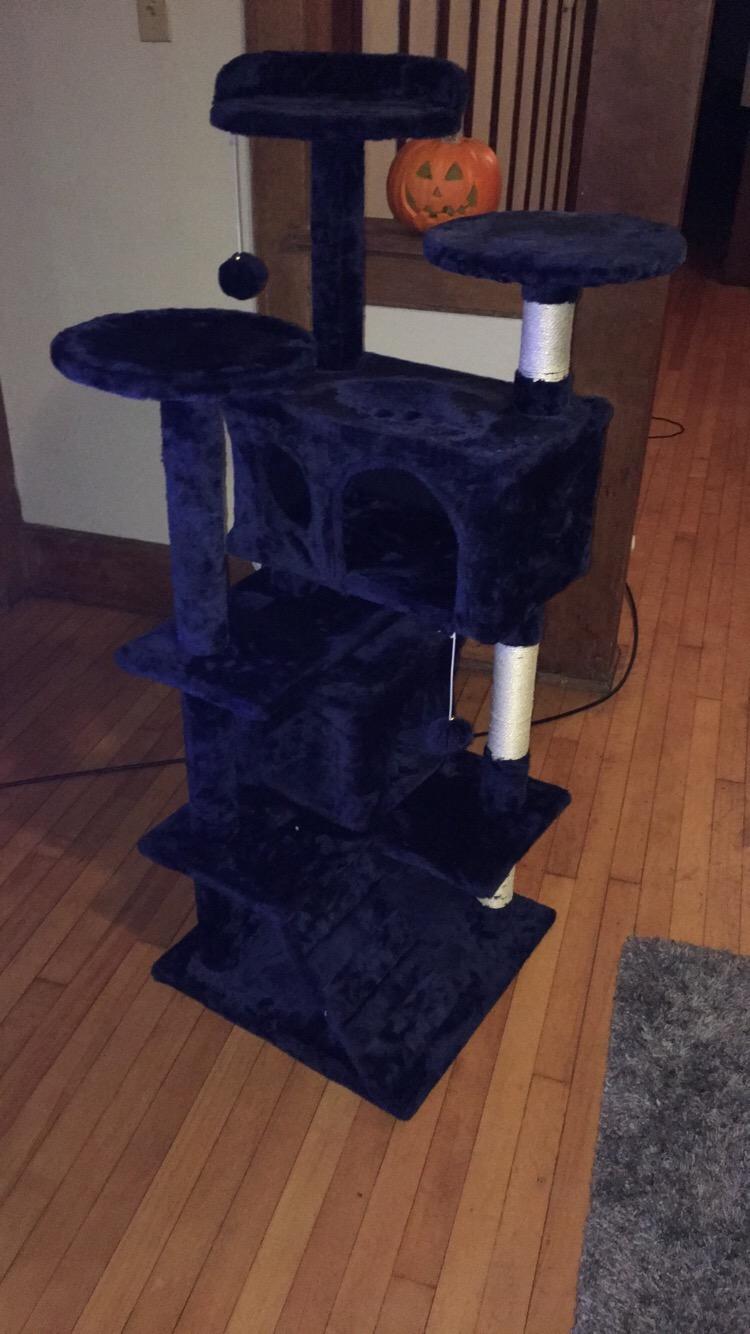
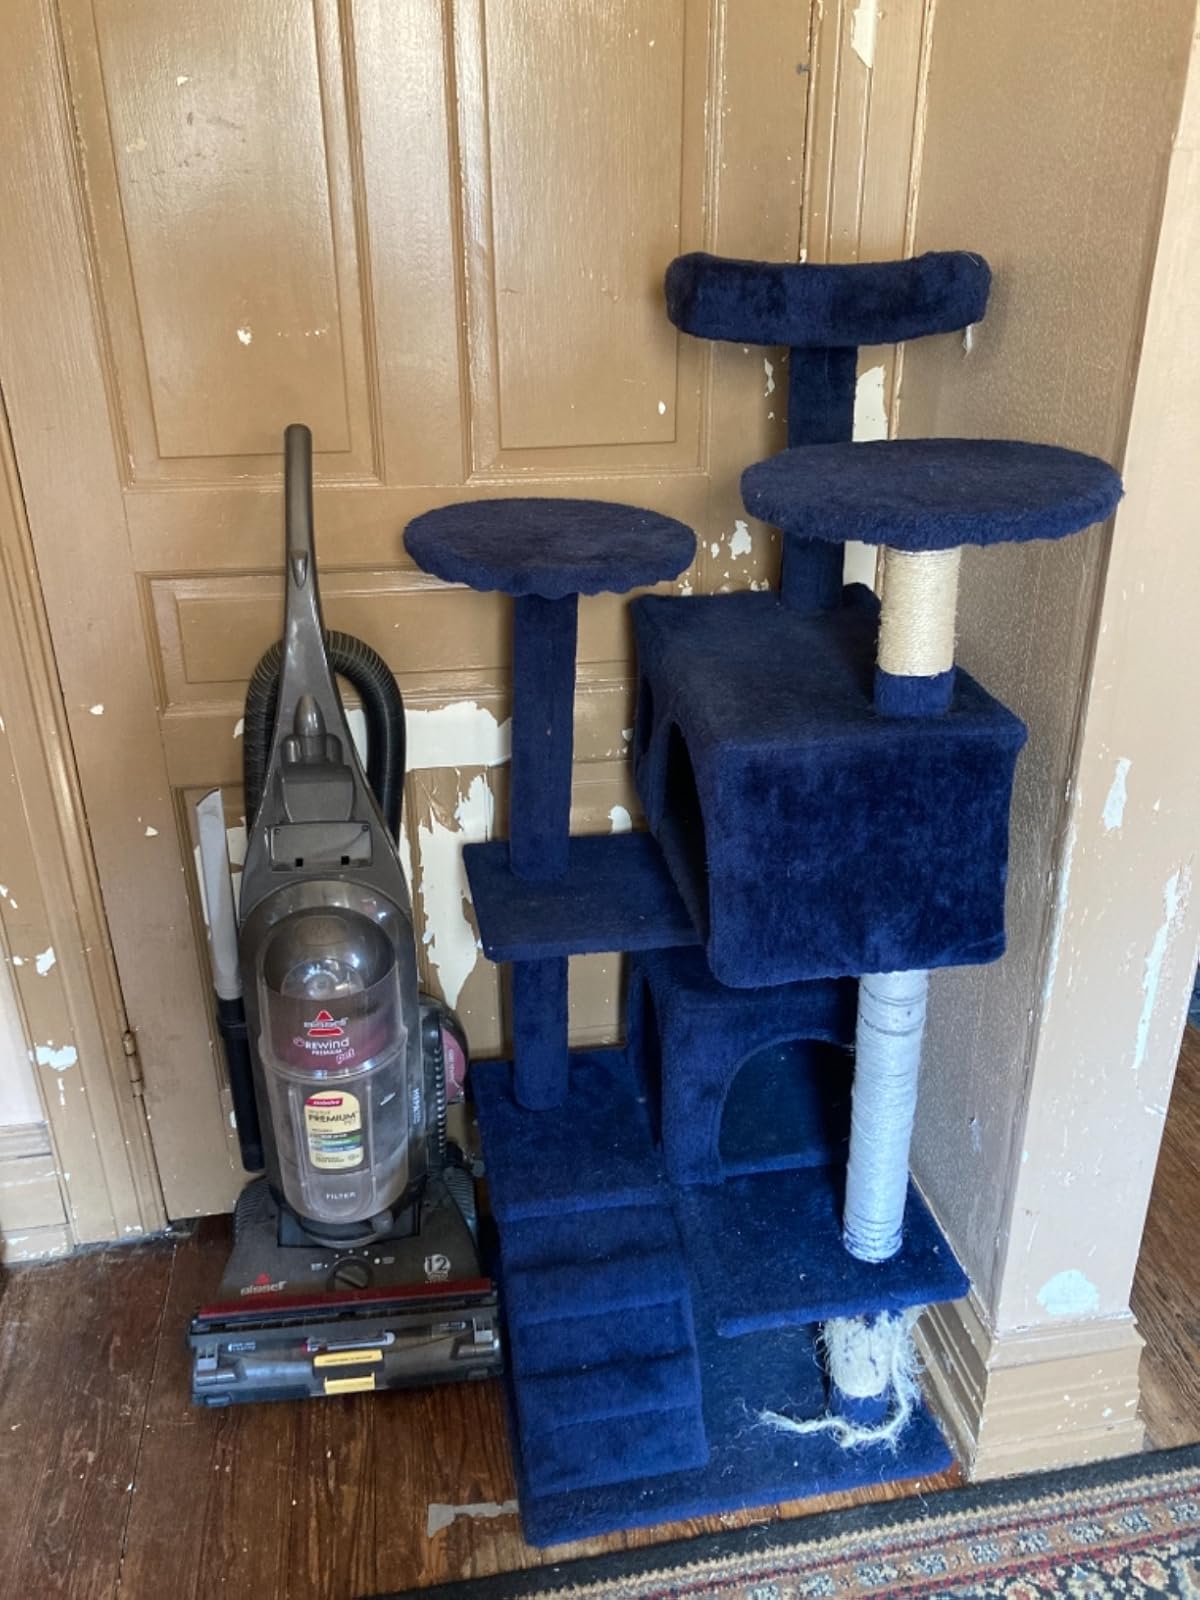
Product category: items_cat tree
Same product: yes